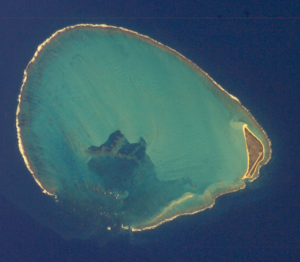
Kure Atol
Kure Atol
Kure Atol eller Ocean Island er en amerikansk ø, beliggende i den nordvestlige del af Hawaii øerne. Atollen er den nordligst beliggende koral-atol på Jorden og er ubeboet.